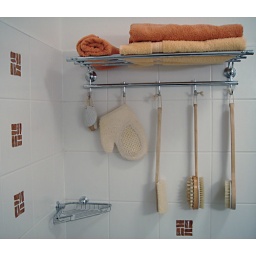
Our equipment on the wall in the bathroom